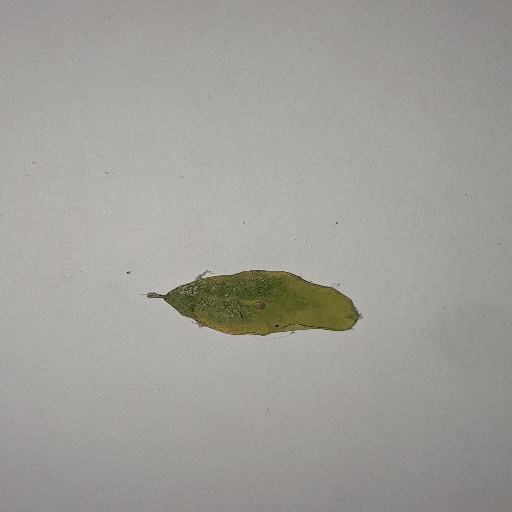
Species: Sojina
Leaf condition: Yellow Leaf